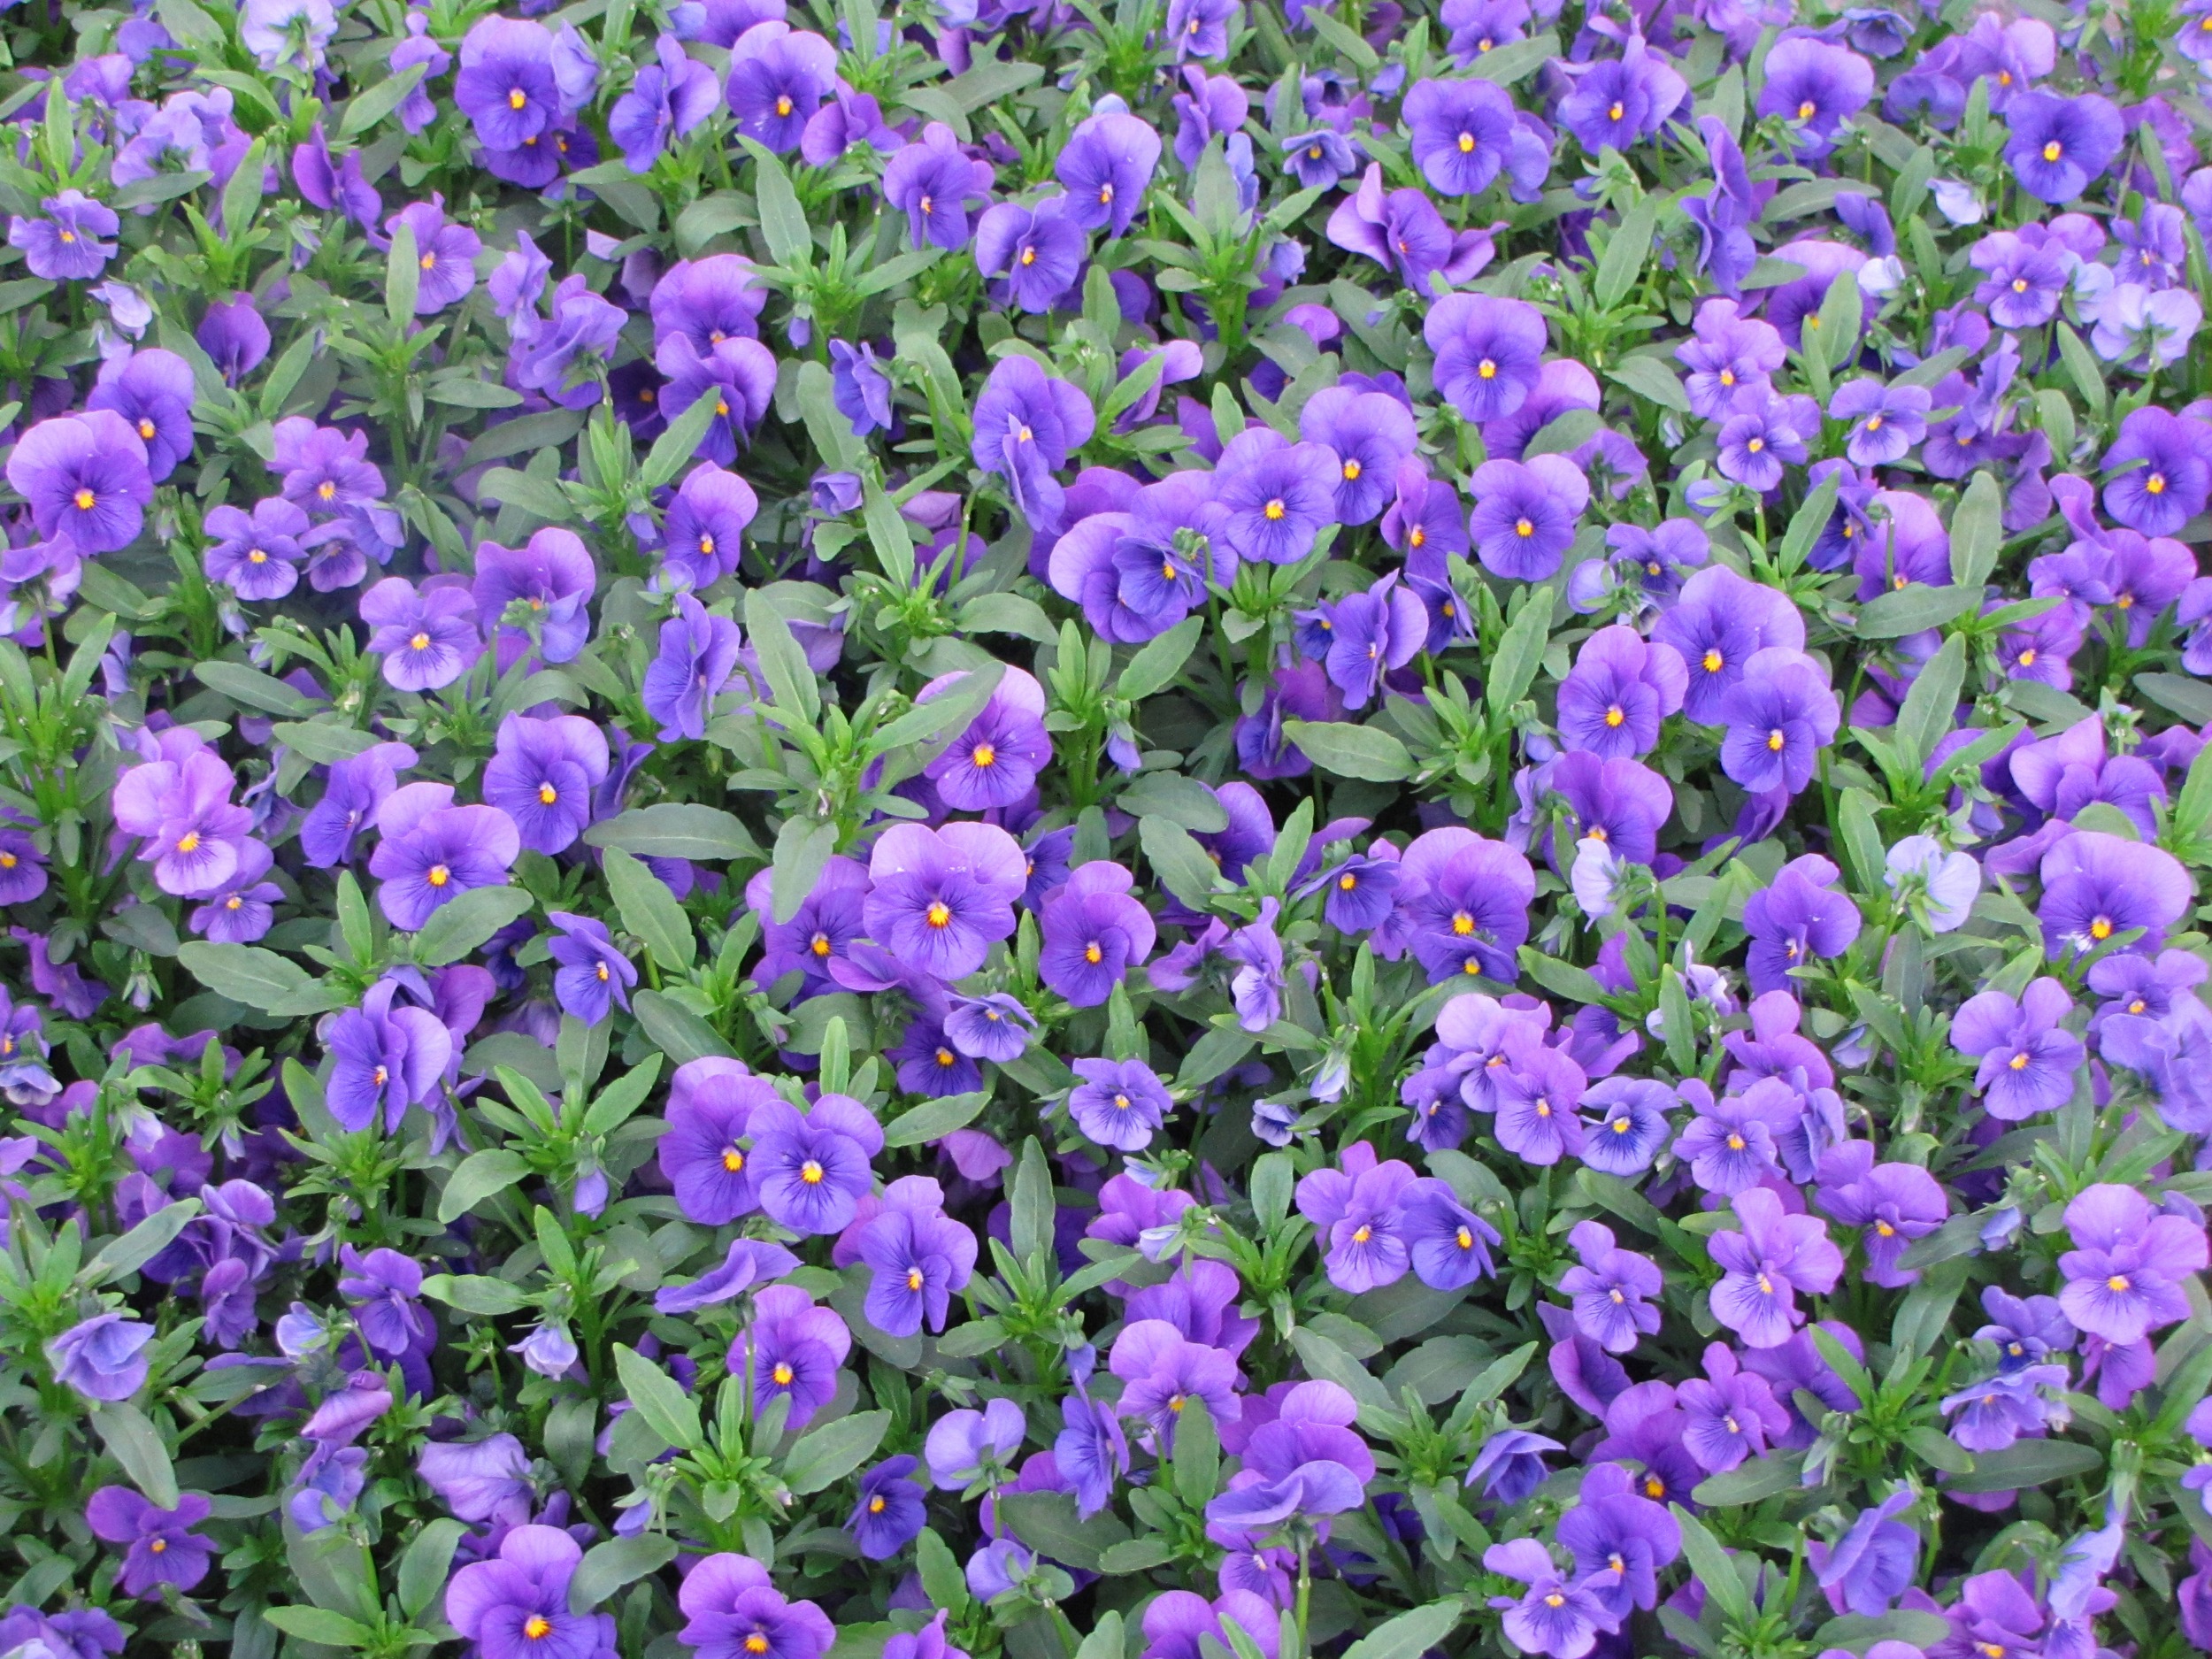
plant, flower, purple, spring, flora, wildflower, viola, pansies, pansy, flowering plant, bellflower family, aubretia, annual plant, land plant, violet family